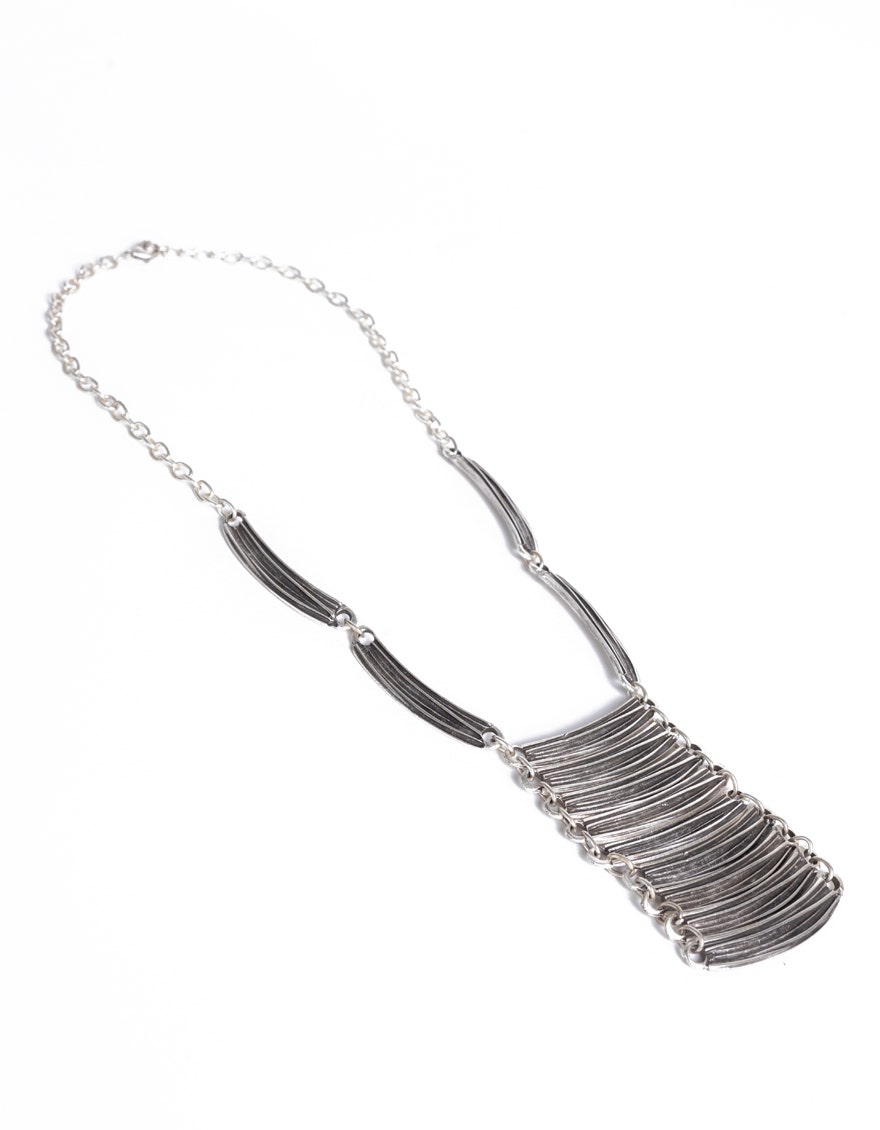
silver multi layered necklace